Bronislava Nijinska

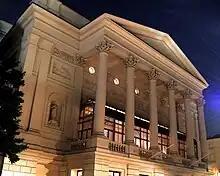
Royal Opera House, Bow St. facade, 2009

Nijinska in 1930 joined 'Opèra Russe à Paris' run by de Basil. She was "to choreograph the ballet sequences" in several well-known operas. She was also "to create works for the all-ballet evenings that alternated with evenings of opera." Consequently, she created the ballet for Capriccio Espagnol by Russian composer Nikolai Rimsky-Korsakov. She also staged several of her previous ballet creations ("Les noces" and "Les Biches") and other Ballets Russes fare of the Diaghilev era.